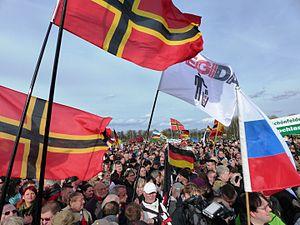
Le drapeau de Wirmer est le nom donné a une proposition de drapeau de l'Allemagne par Josef Wirmer, un résistant allemand au nazisme et membre du complot du 20 juillet 1944. Selon son idée, après la tentative d'assassinat réussie contre Adolf Hitler et le transfert de pouvoir aux conspirateurs, un nouveau drapeau devait être créé.